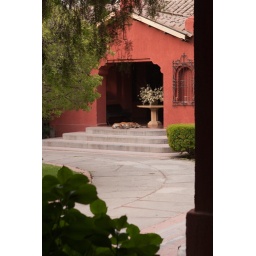
Brindle striped Great Dane at front door of Casa San Regis outside San Esteban in the Aconcagua Valley.